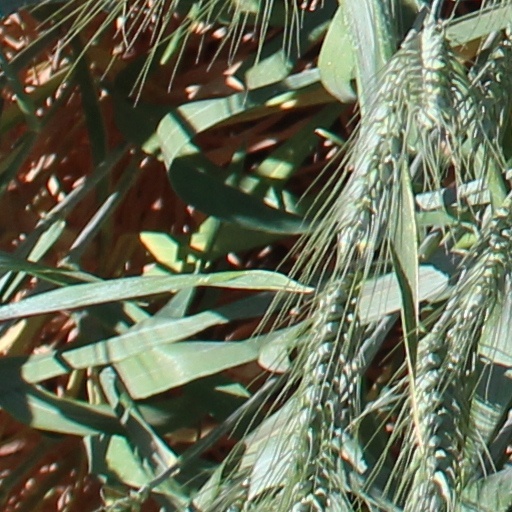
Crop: wheat